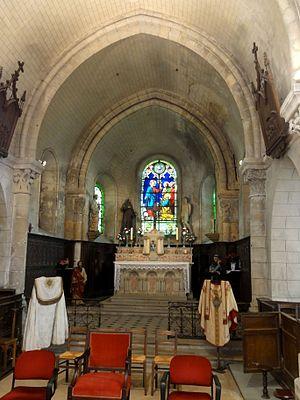
Chœur, vue vers l'est.
L'église Saint-Pierre est une église catholique paroissiale située à Béthisy-Saint-Pierre, en France. C'est un édifice vaste et complexe de style essentiellement roman tardif et gothique primitif, dont les parties orientales ont été plusieurs fois remaniées. À la dernière période romane appartiennent la nef, les bas-côtés, la plus grande partie du chœur et la chapelle latérale sud transformée en sacristie. Les bas-côtés et les grandes arcades de la nef sont les parties les parties les plus anciennes restées authentiques. Ici se rencontrent des tendances archaïques et innovateurs, avec d'une part, des piliers carrés et des arcades en plein cintre, sans le moindre chapiteau, et d'autre part, des voûtes d'ogives d'école lombarde. Aucune autre église du Valois possède des bas-côtés comparables. La nef a été très lourdement restaurée à la fin du XIXᵉ siècle, soit avant le classement au monuments historiques par arrêté du 7 mai 1913, dont elle a été exclue. Les parties hautes ont donc été dénaturées, mais le plan et l'élévation d'origine sont néanmoins conservés.